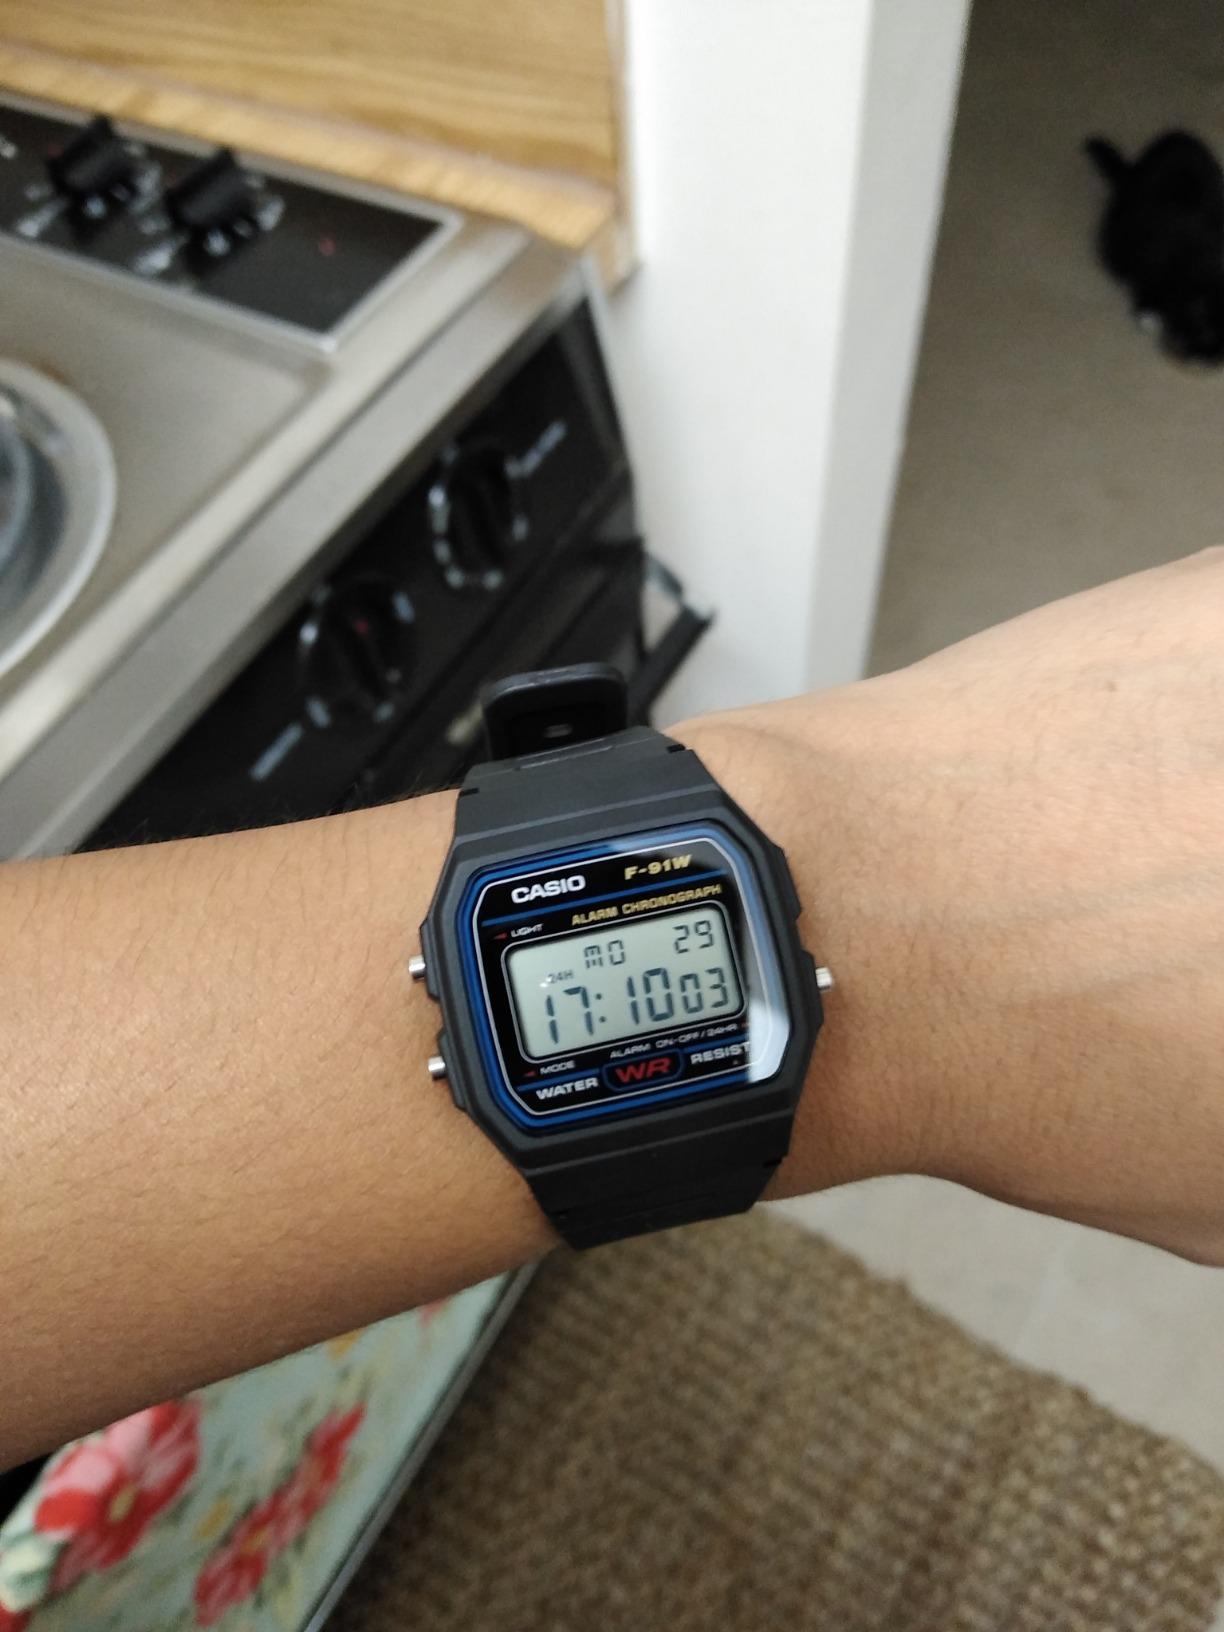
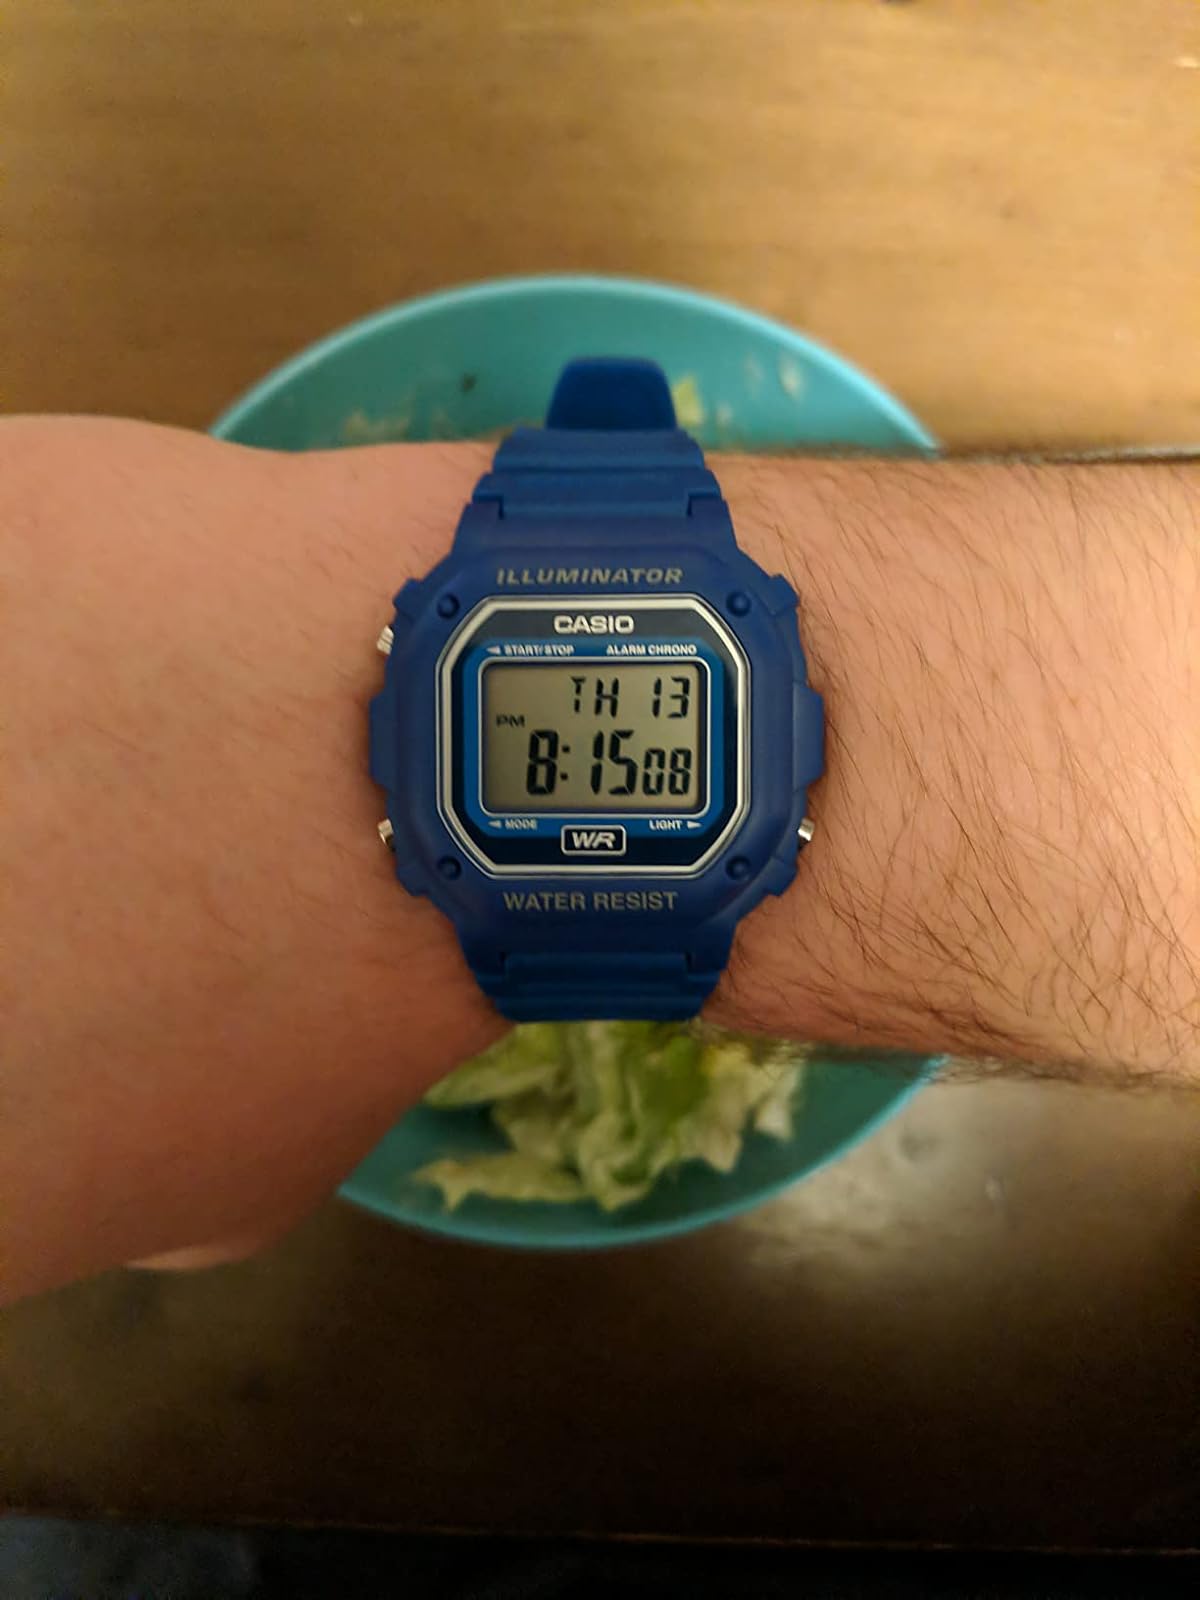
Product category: accessories_watch
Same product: no